Auburn Public Library (California)

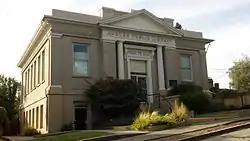

The Auburn Public Library, also known as Old Auburn Library, is located at 175 Almond Street in Auburn, Placer County, California.